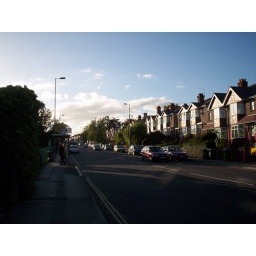
The road of my first house in Soton, very close to uni